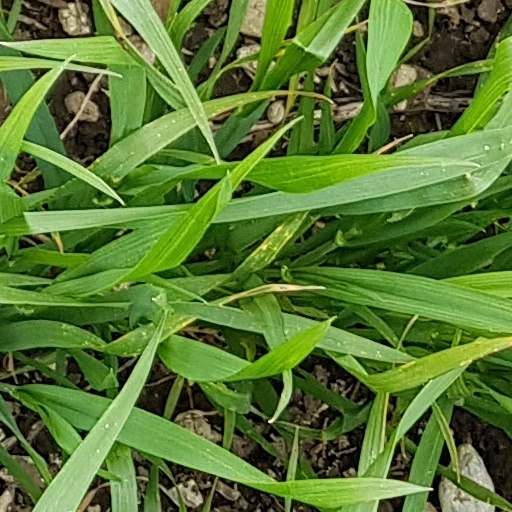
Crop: wheat